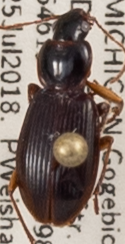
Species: Synuchus impunctatus
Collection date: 2018-07-25
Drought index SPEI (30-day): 0.458
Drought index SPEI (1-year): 0.866
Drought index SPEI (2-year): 2.09